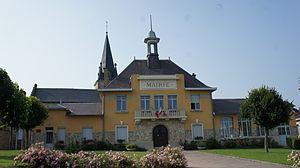
vue de l'Hôtel de ville.
Ville-en-Selve est une commune française située dans le département de la Marne, en région Grand Est.